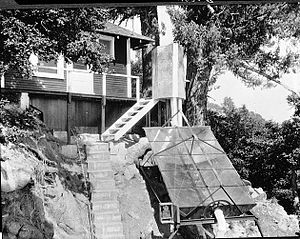
Charles Greeley Abbot / Forskning
Abbots solovn ved Mount Wilson-observatoriet.
Charles Greeley Abbot var amerikansk astrofysiker, der fra 1928 til 1944 var den femte direktør for Smithsonian Institution. Abbot avancerede i løbet af sin karriere fra at være leder af Smithsonian Astrophysical Observatory til først at blive stedfortrædende direktør og derefter direktør for Smithsonian Institution. Som astrofysiker undersøgte han solarkonstanten, og i sammenhæng med sit arbejde opfandt han solovnen, solfangeren samt anlæg til soldrevet destillation og udtog patent på andre opfindelser i relation til solenergi.